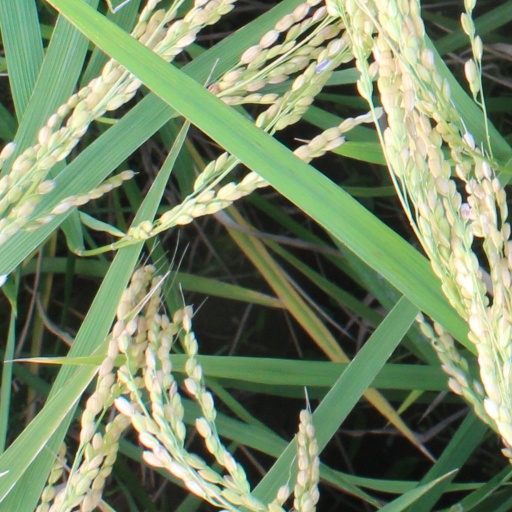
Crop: rice